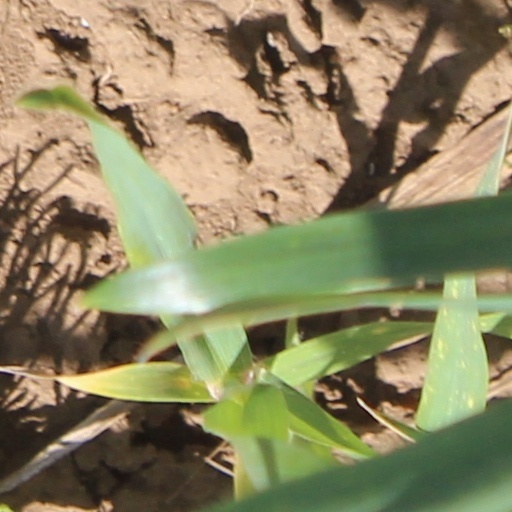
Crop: wheat